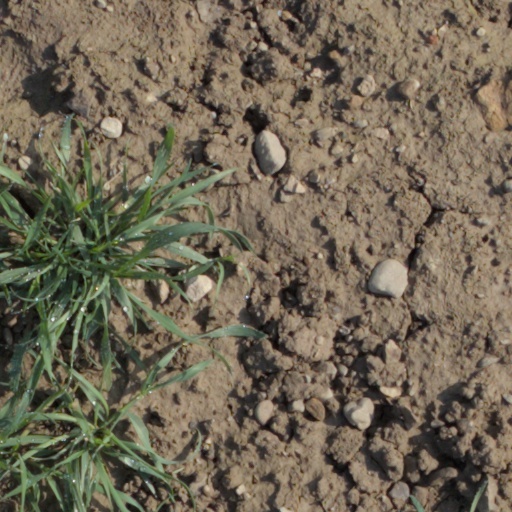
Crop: wheat